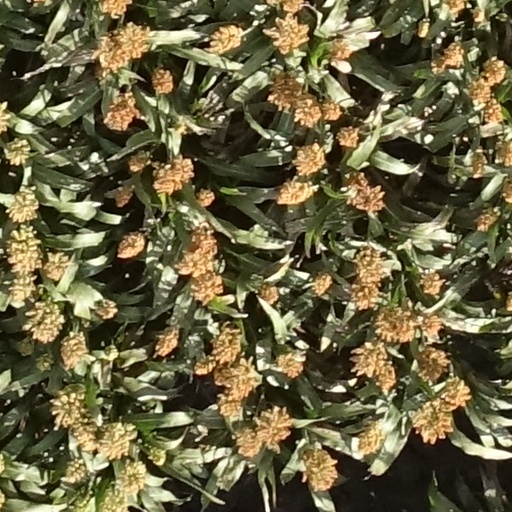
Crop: sorghum